Cayo Miltos

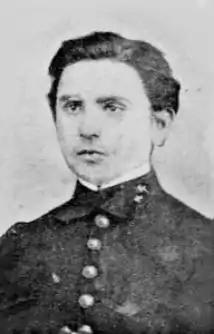
Cayo Miltos

Sotero Cayo Miltos Miers (1843, Concepción – 1871, Asunción) was a Paraguayan politician.